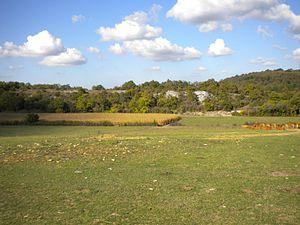
La terminaison nord-ouest de l'anticlinal de Mareuil. La cuesta de l'Angoumien pend ici 35° vers le NNE.
Sainte-Croix-de-Mareuil est une commune française située dans le département de la Dordogne, en région Nouvelle-Aquitaine.
L'anticlinal de Mareuil, aussi appelé anticlinal de Mareuil-Meyssac ou pli de Mareuil-Meyssac, est un bombement dans la couverture sédimentaire du Bassin aquitain septentrional. L'anticlinal est orienté nord-ouest/sud-est et se forma probablement pendant le Crétacé supérieur à cause des serrages tectoniques.